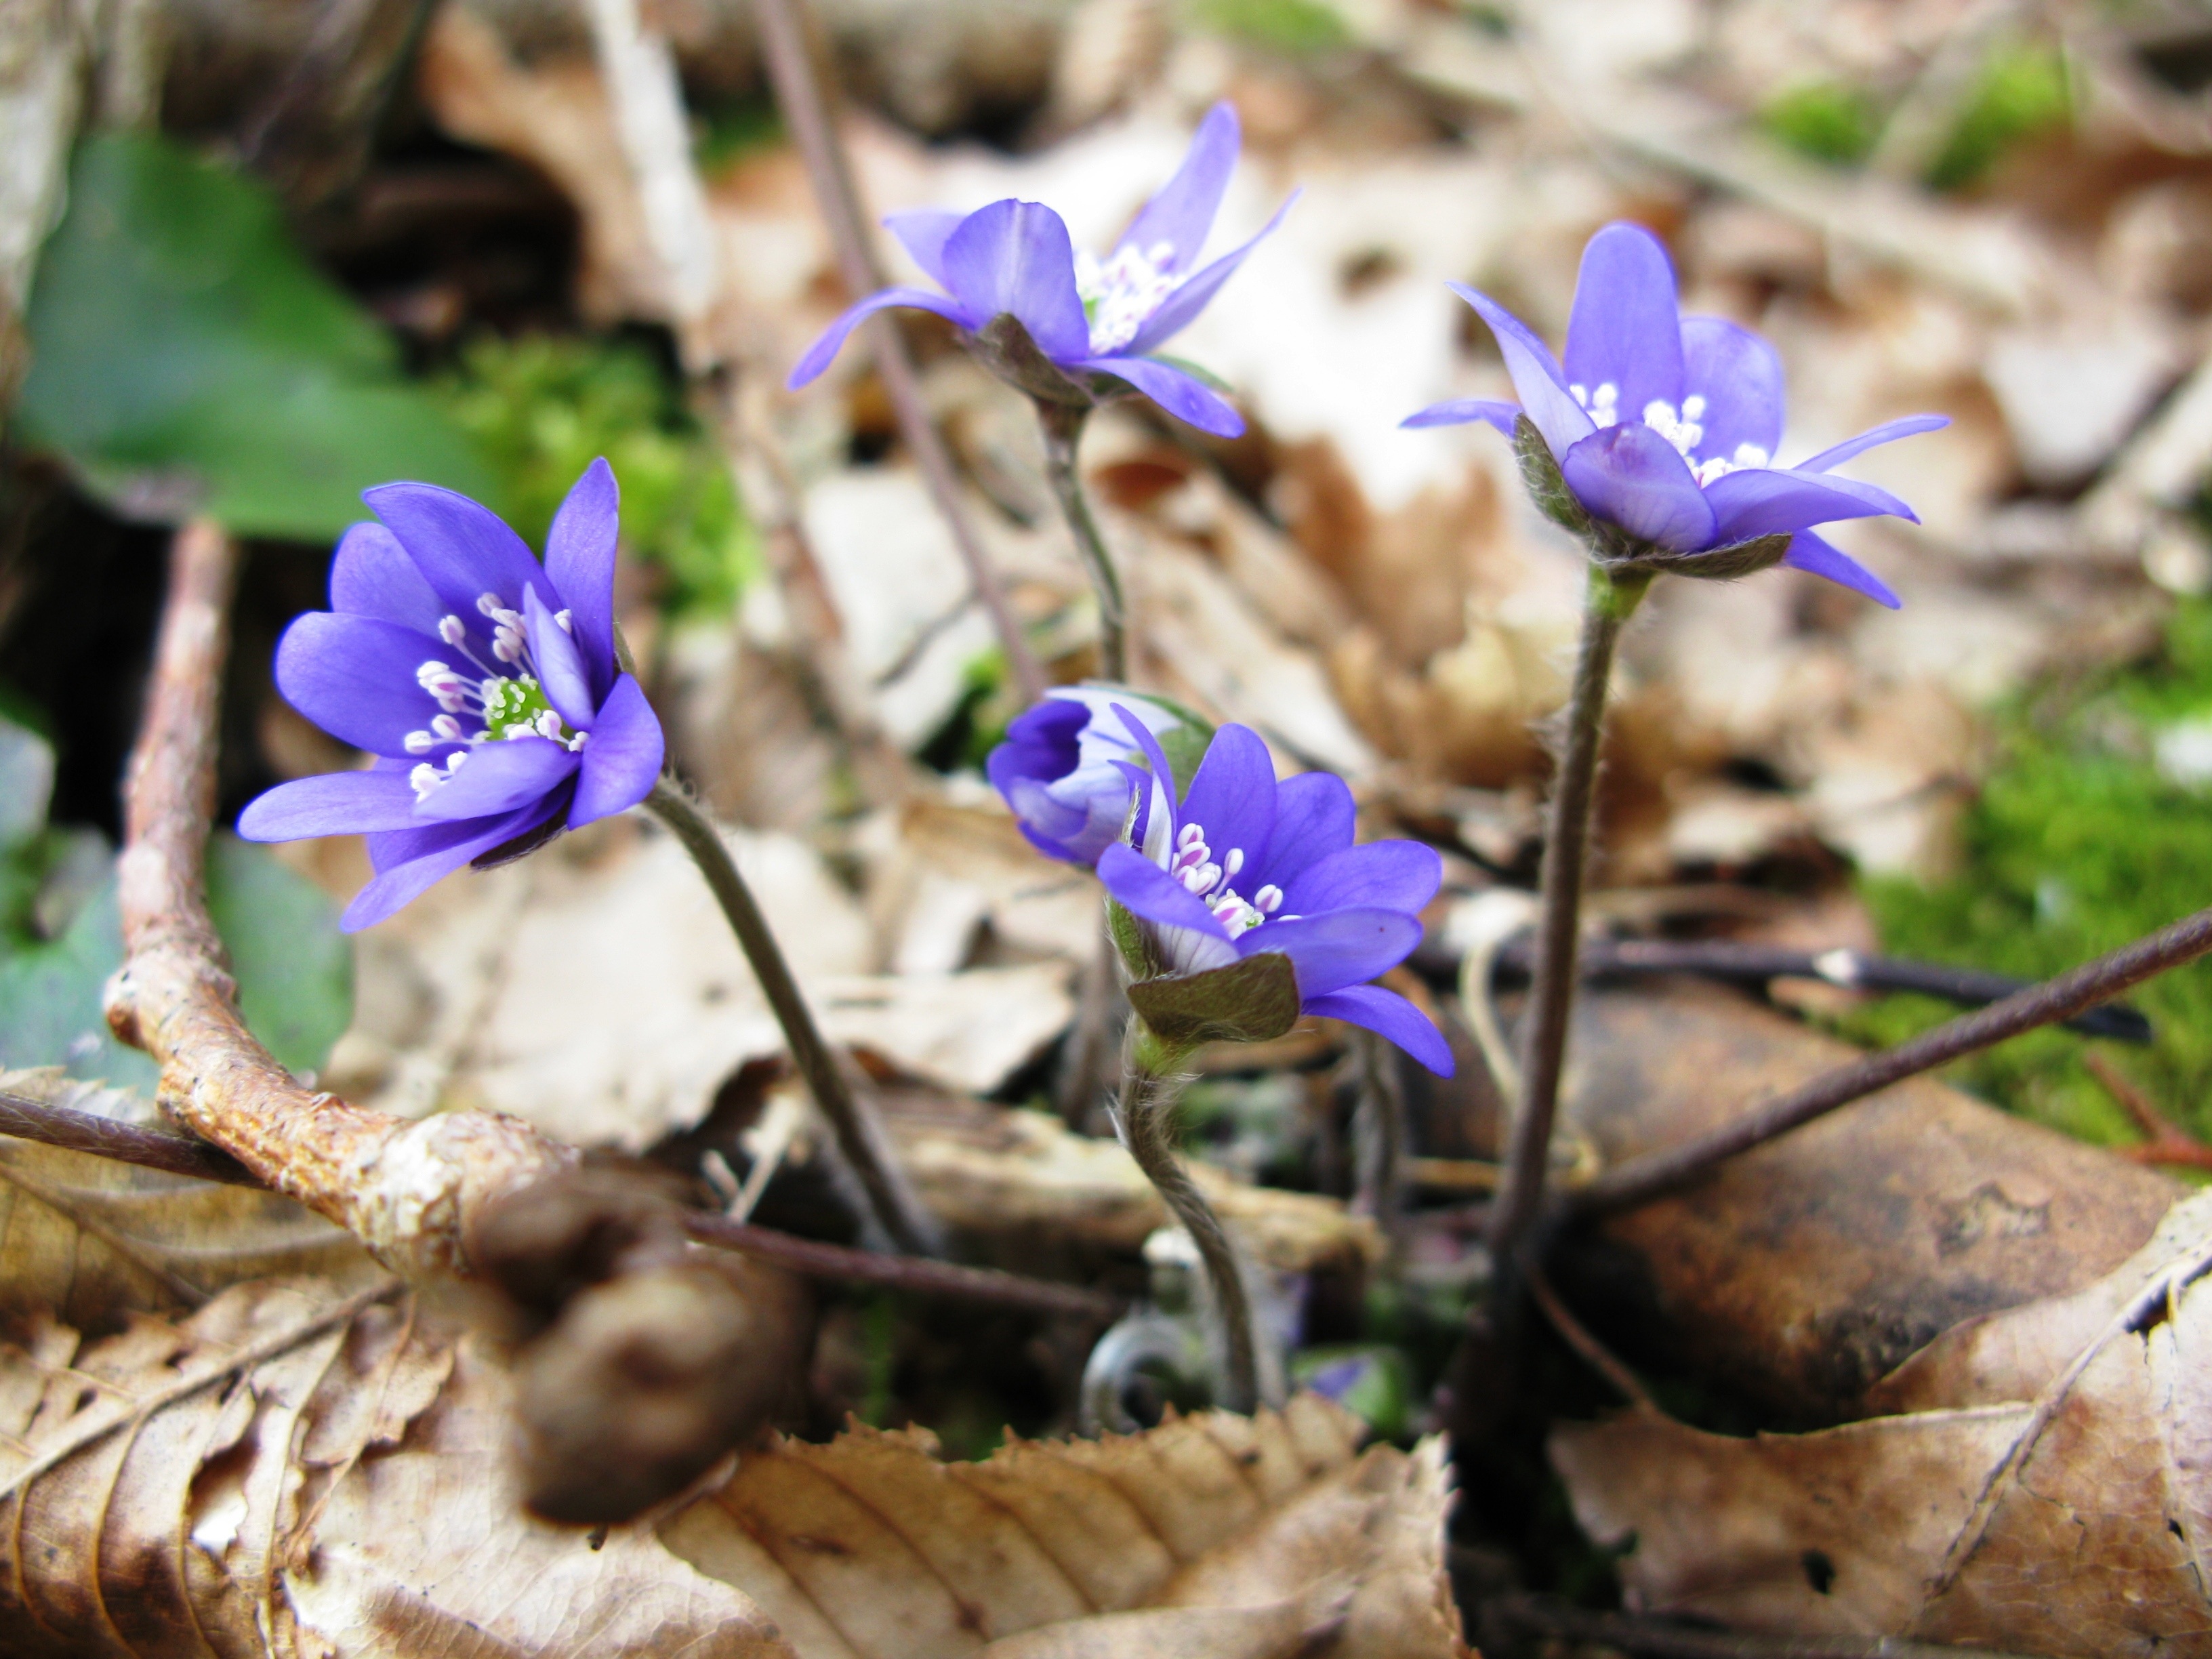
nature, grass, blossom, plant, flower, pollen, spring, green, herb, botany, flora, fauna, wildflower, flowers, colors, woodland, macro photography, flowering plant, hepatica nobilis, podl ka, signs of spring, land plant